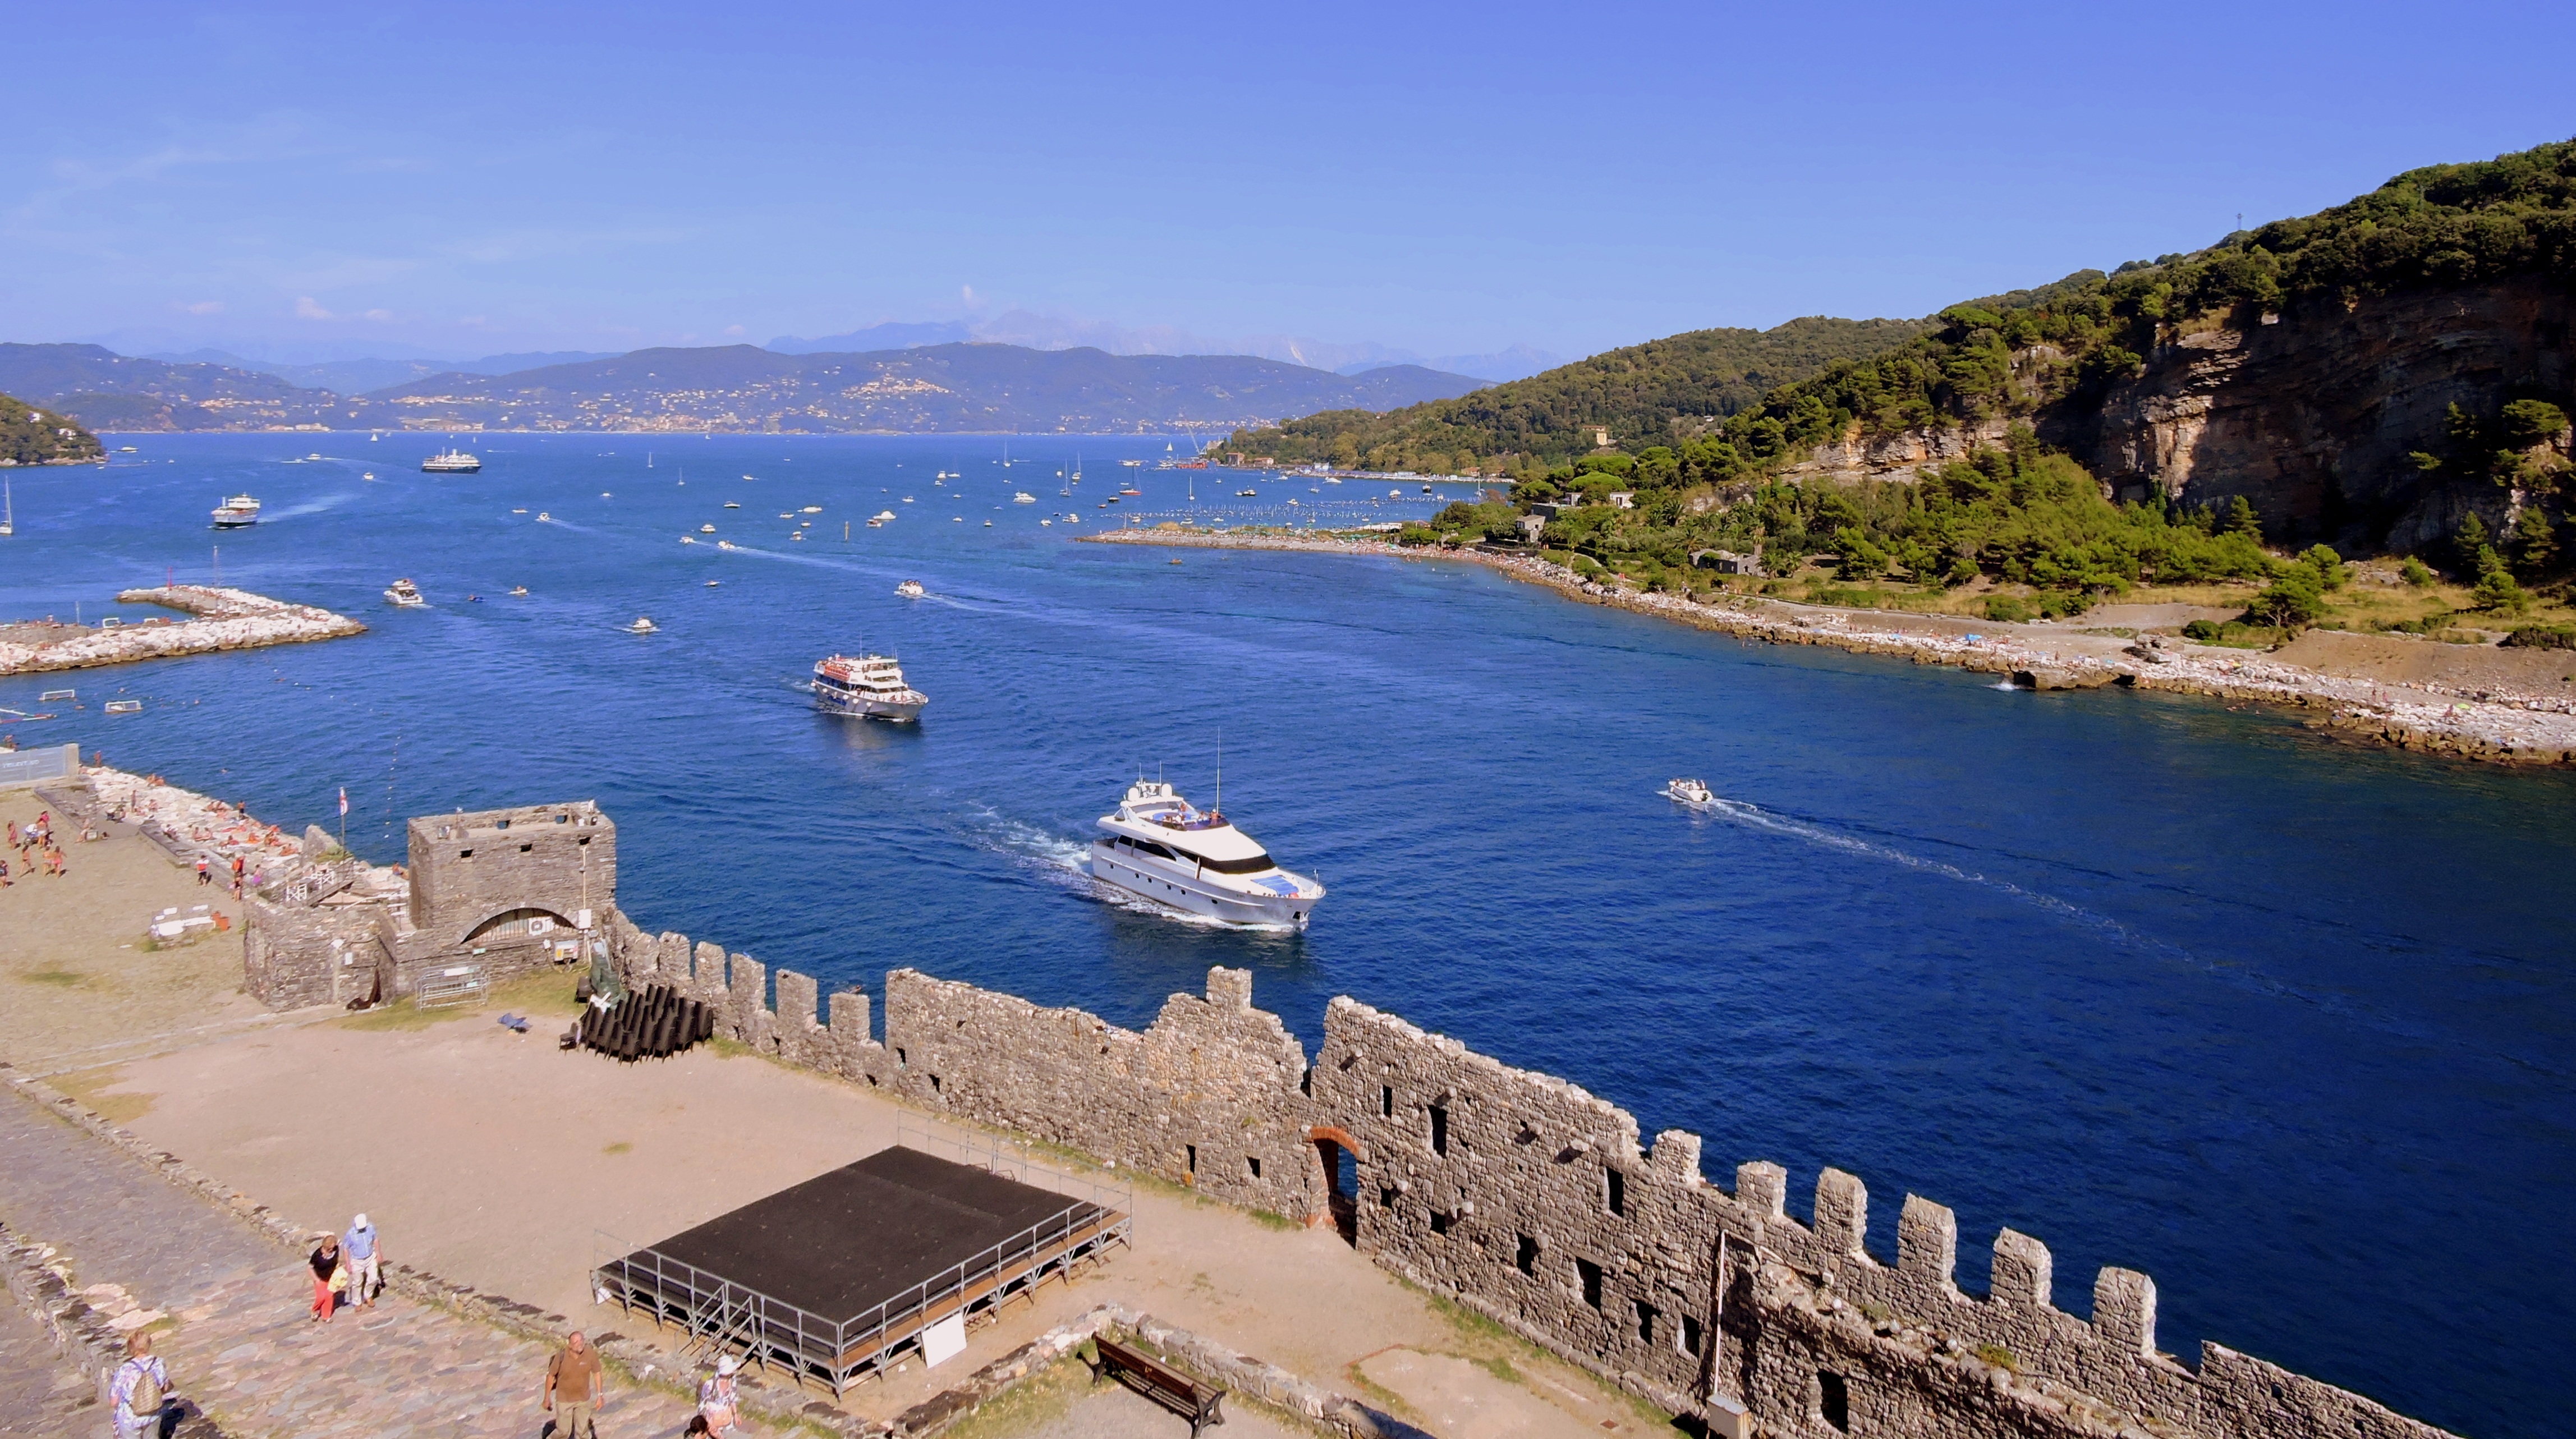
beach, sea, coast, sky, boat, shore, town, ship, vacation, cliff, cove, bay, italy, reservoir, tourism, terrain, body of water, mountains, boats, porto, cape, liguria, porto venere